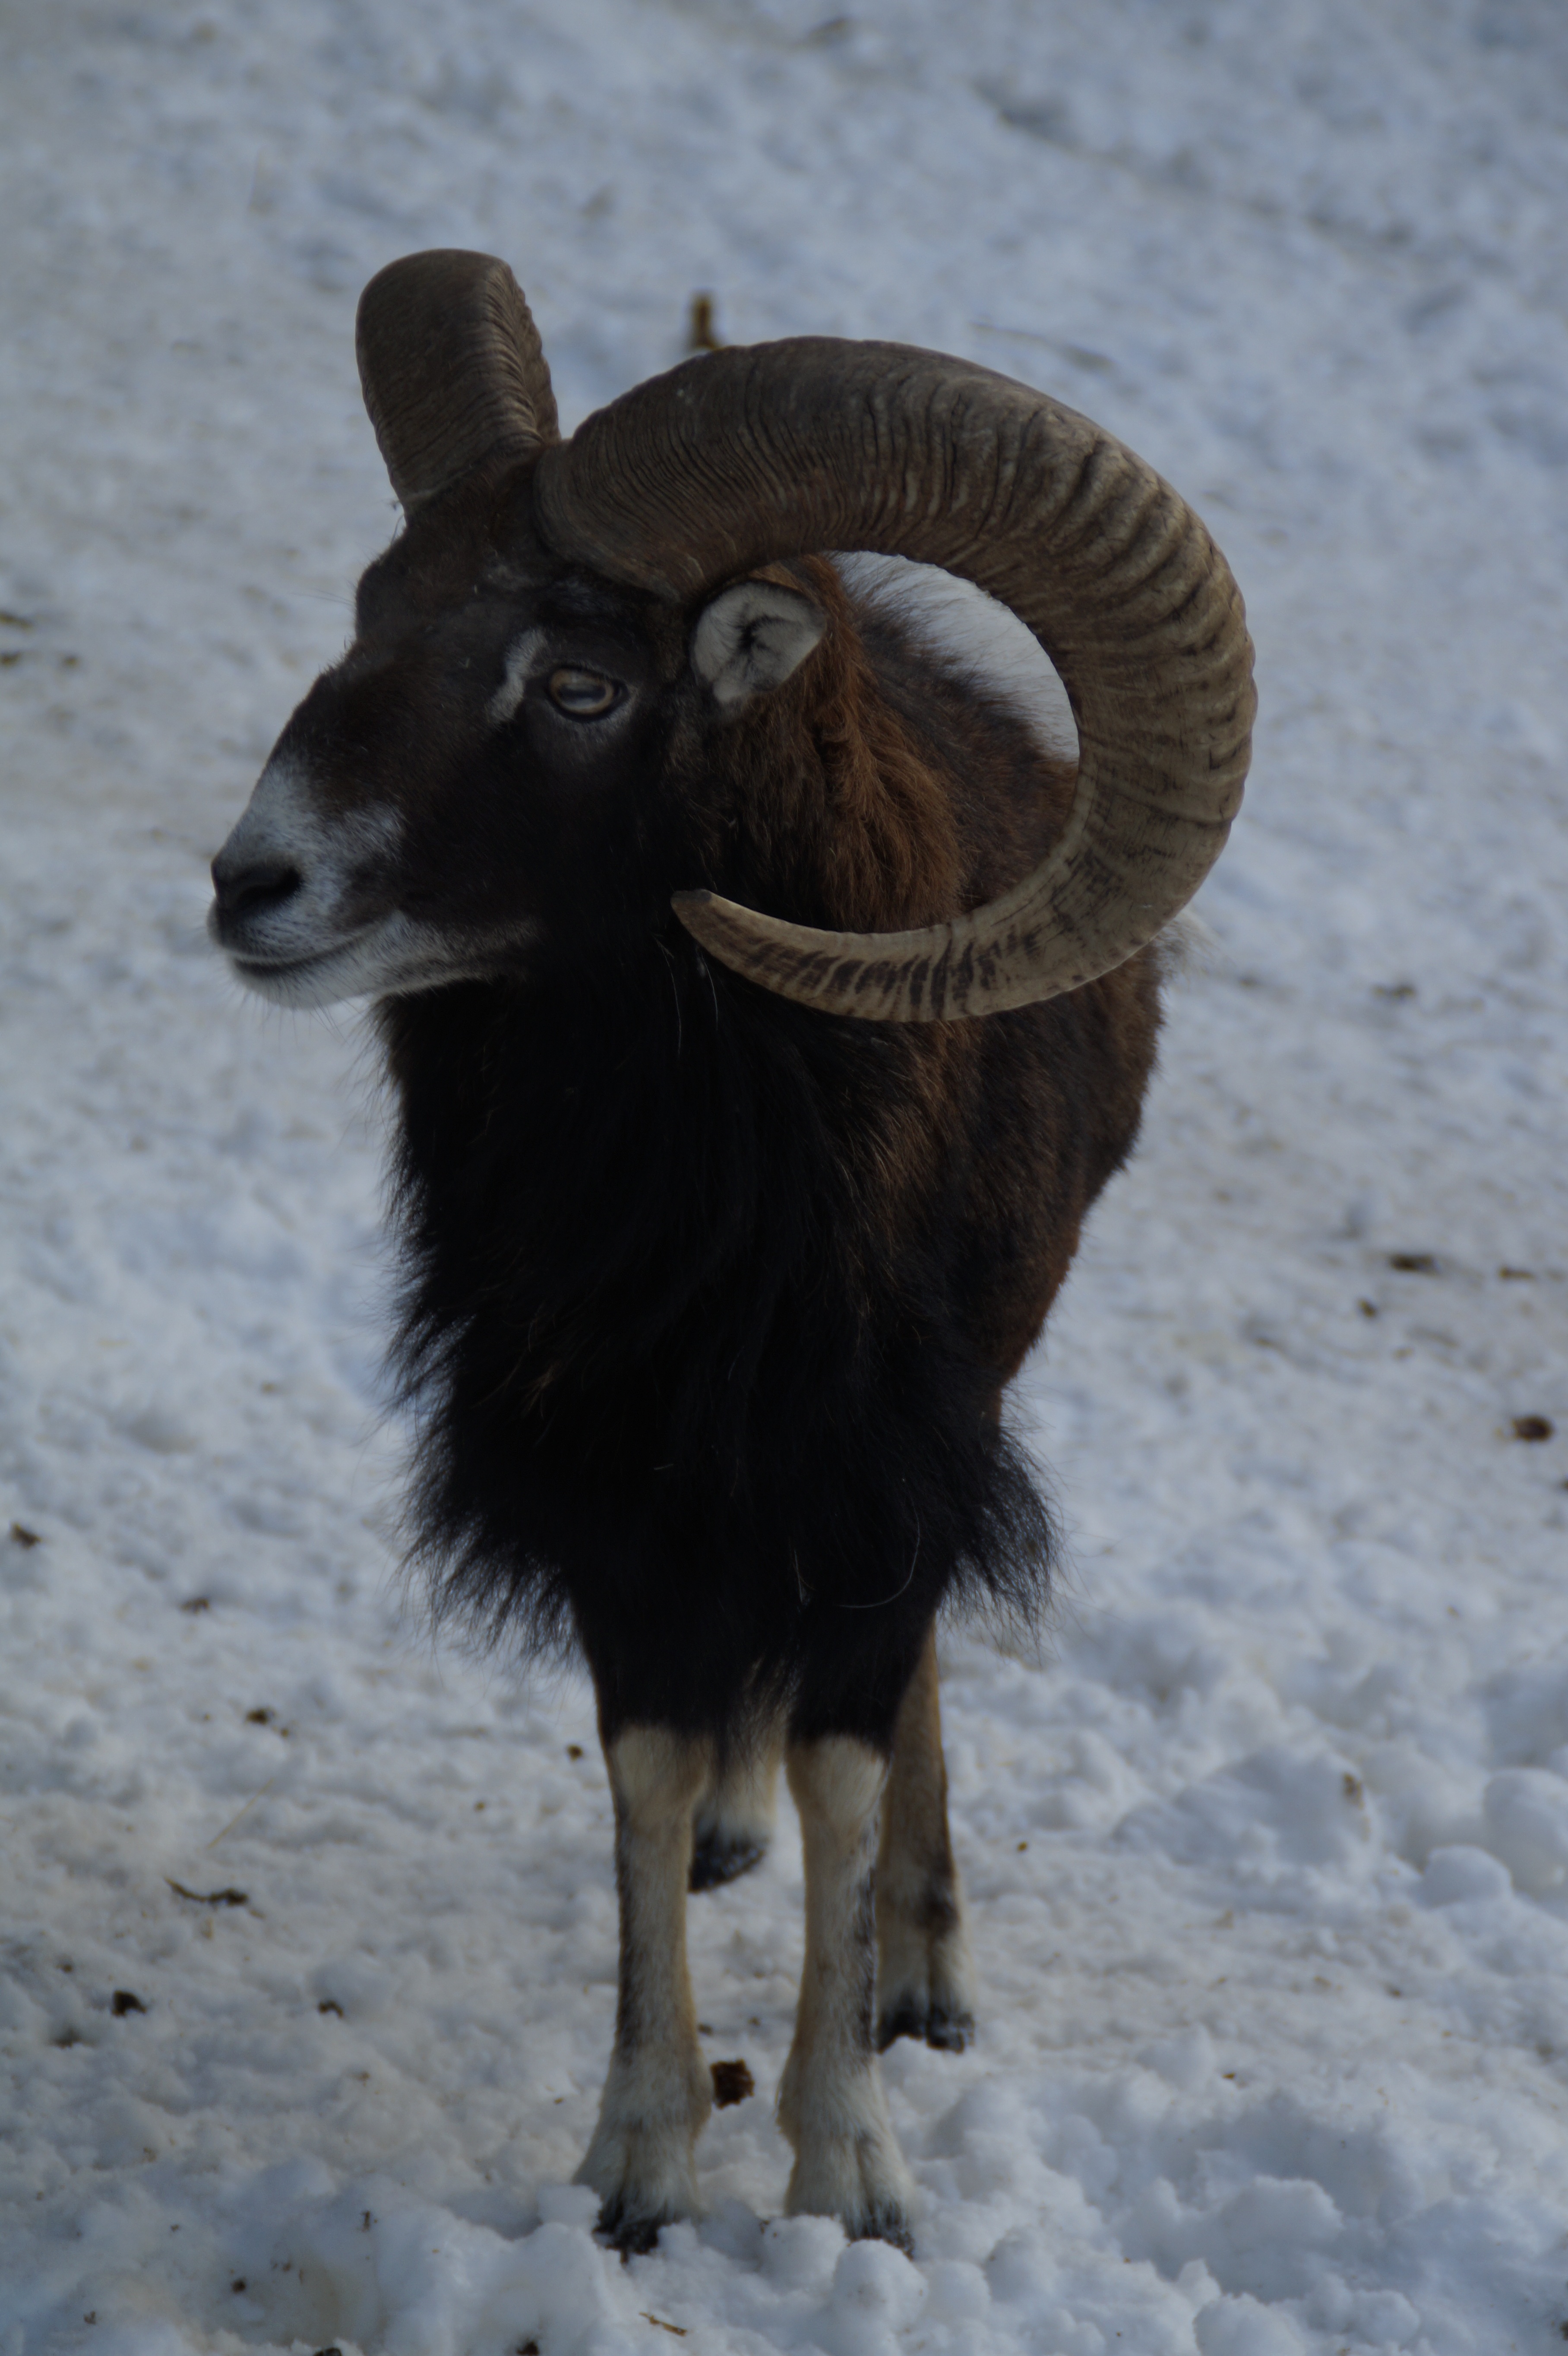
snow, cold, winter, white, animal, wildlife, zoo, horn, sheep, mammal, snowy, fauna, enclosure, vertebrate, sheeps, horns, wintry, bock, bighorn, deer park, mouflon, petting zoo, cattle like mammal, cow goat family, winter fur